Tendon of Todaro

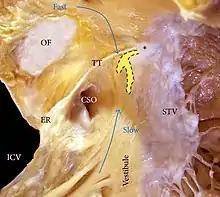
Dissection in right anterior oblique view of the right atrium. TT: tendon of Todaro; ER: Eustachian valve, CSO: coronary sinus

The tendon of Todaro is part of the fibrous skeleton of the heart, located in the right atrium. It was described by Italian anatomist Francesco Todaro. It is a continuation of the Eustachian valve of the inferior vena cava and the Thebesian valve of the coronary sinus.